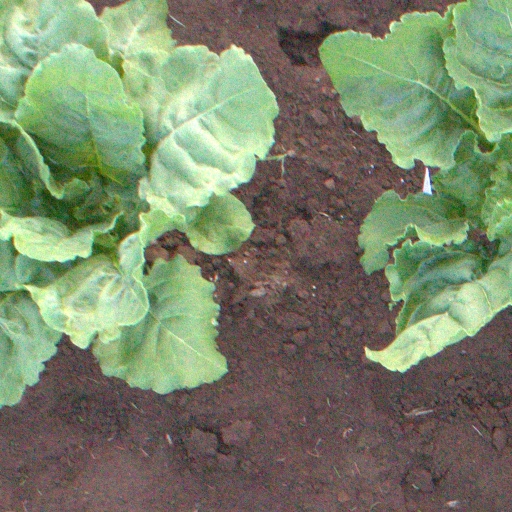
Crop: sugar beet